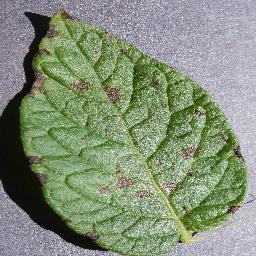
Label: Potato___Early_blight